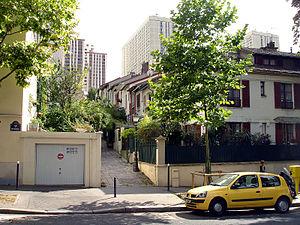
Maisons de ville de la villa de Bellevue, vue de la rue de Mouzaïa, dans le 19e arrondissement de Paris. Au fond, les tours de la place des Fêtes.
Le quartier d’Amérique est le 75ᵉ quartier administratif de Paris situé dans le 19ᵉ arrondissement.